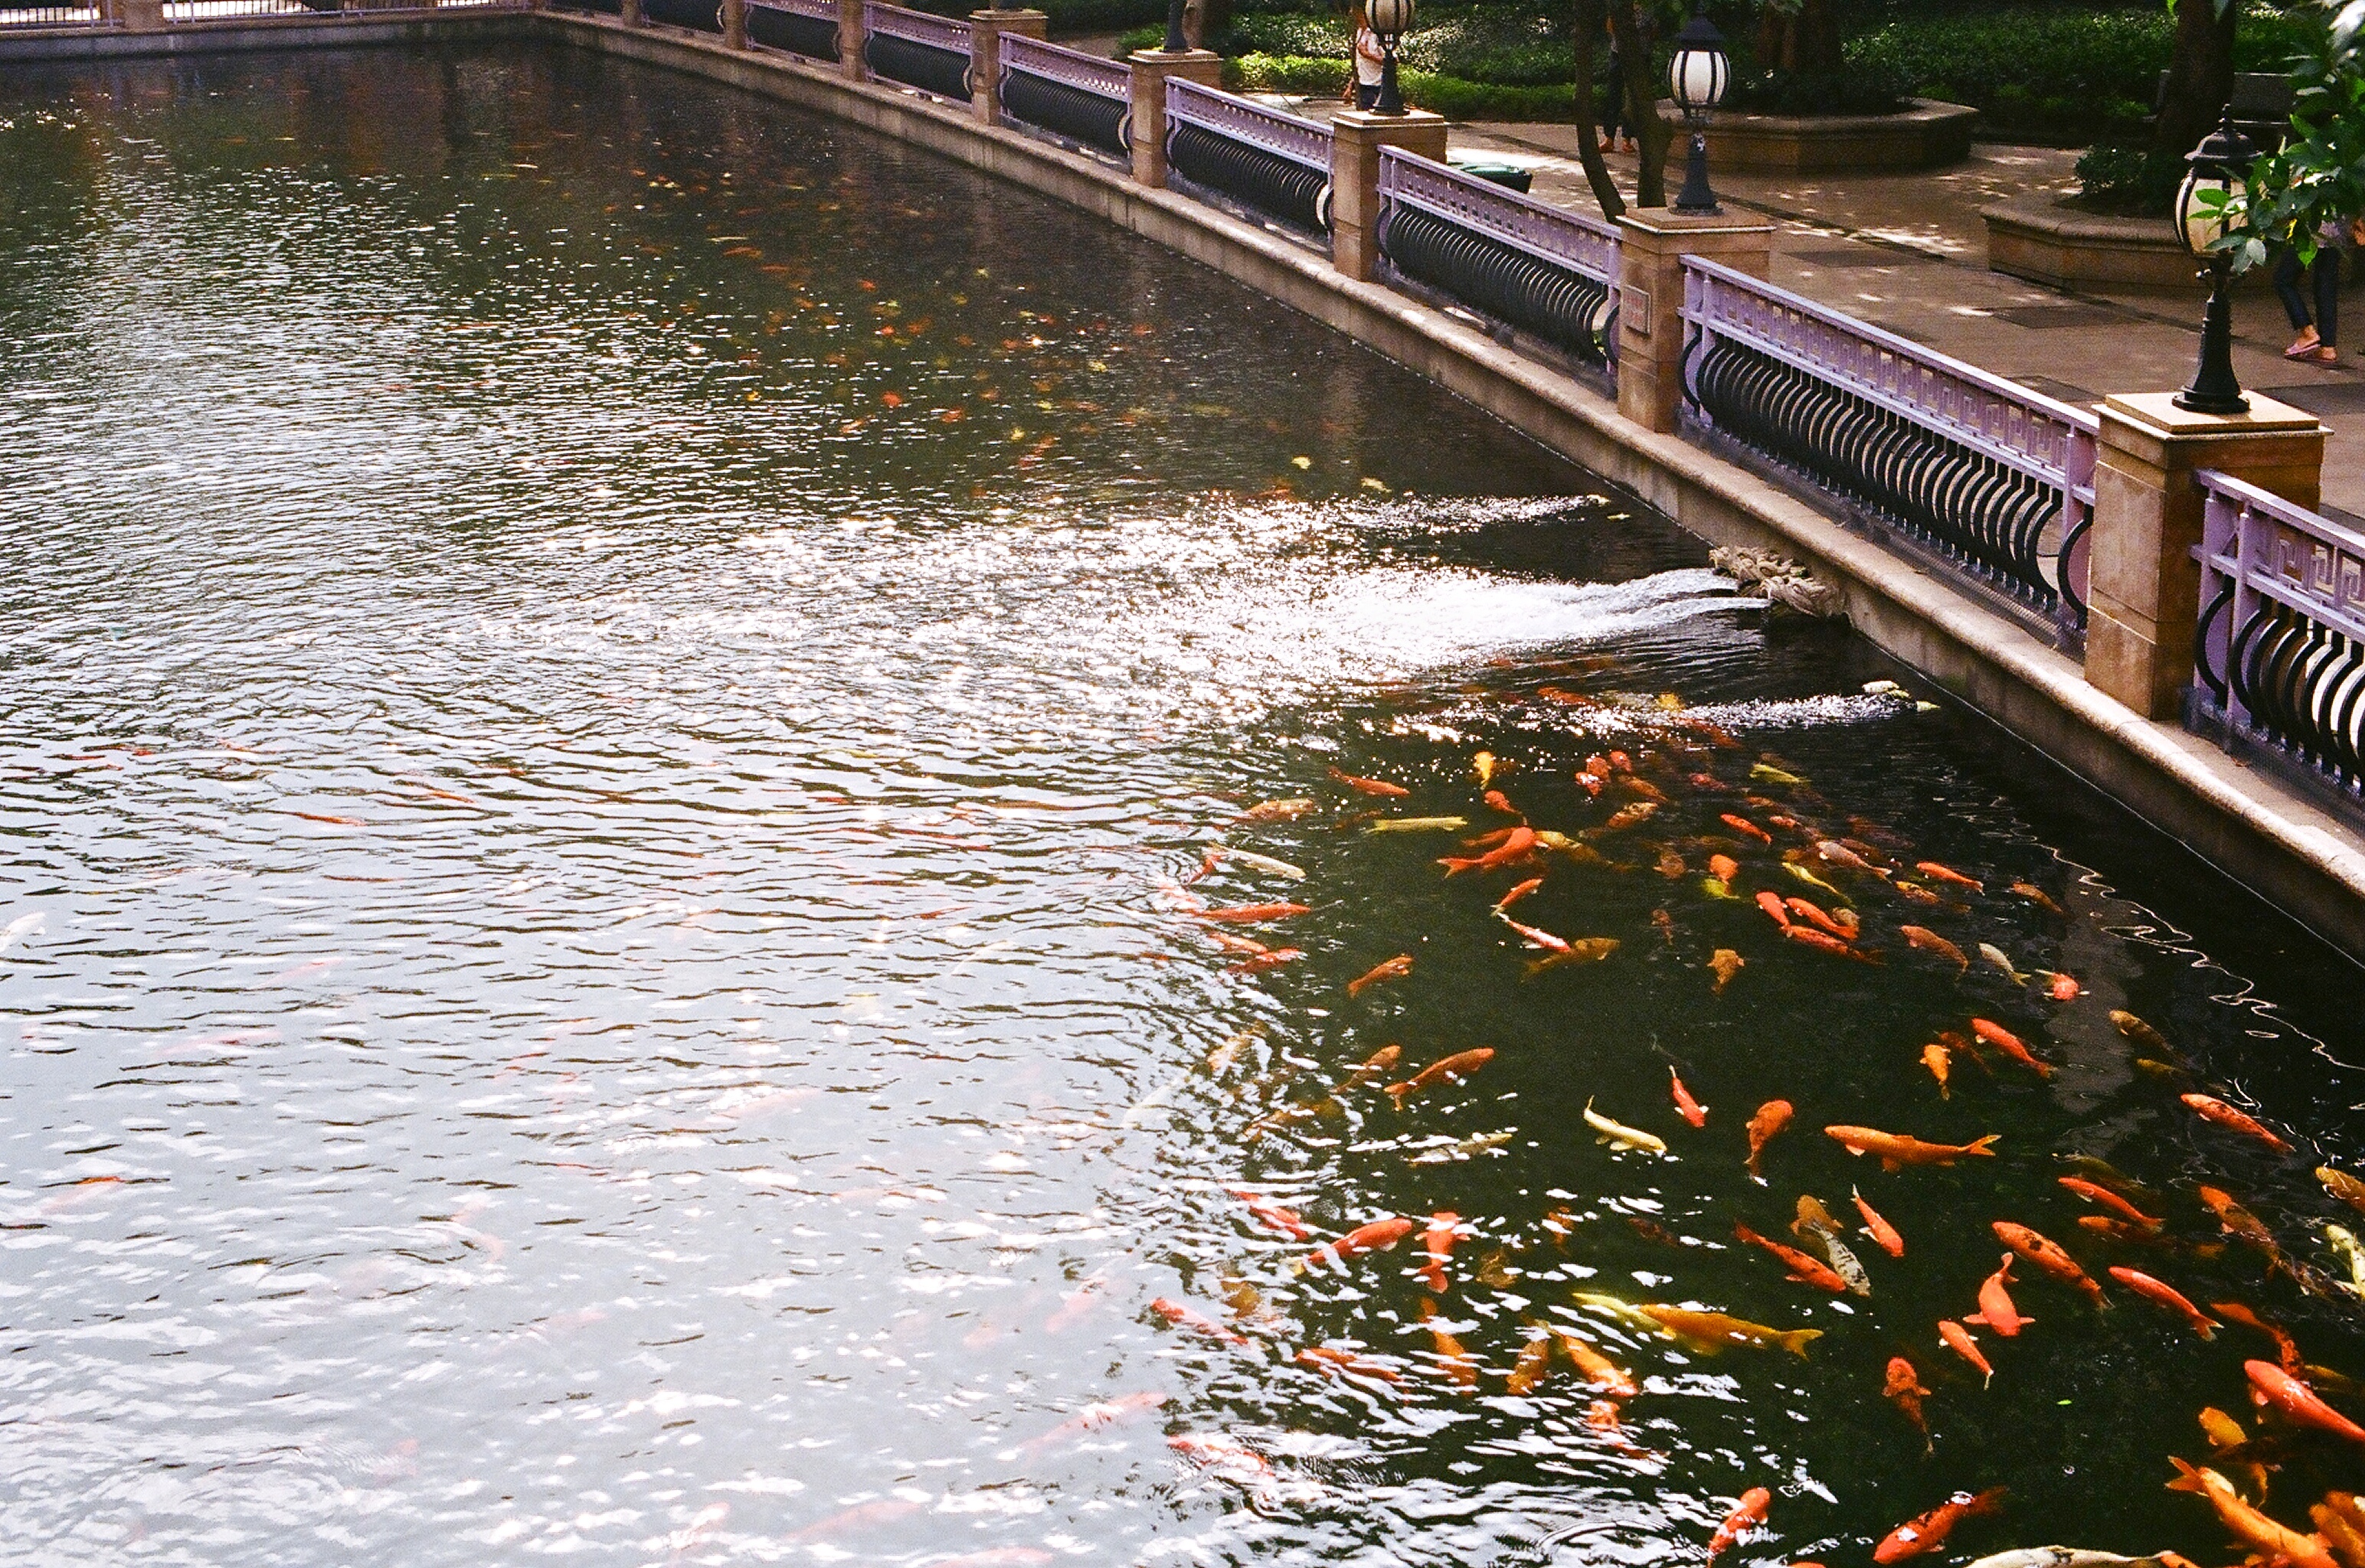
water, camera, retro, river, film, canal, slr, pond, stream, reflection, waterway, 135mm, 135, negatives, hips